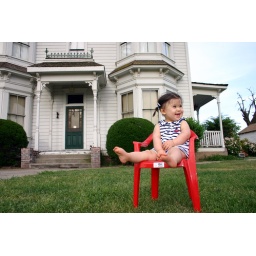
Sofia in a red chair